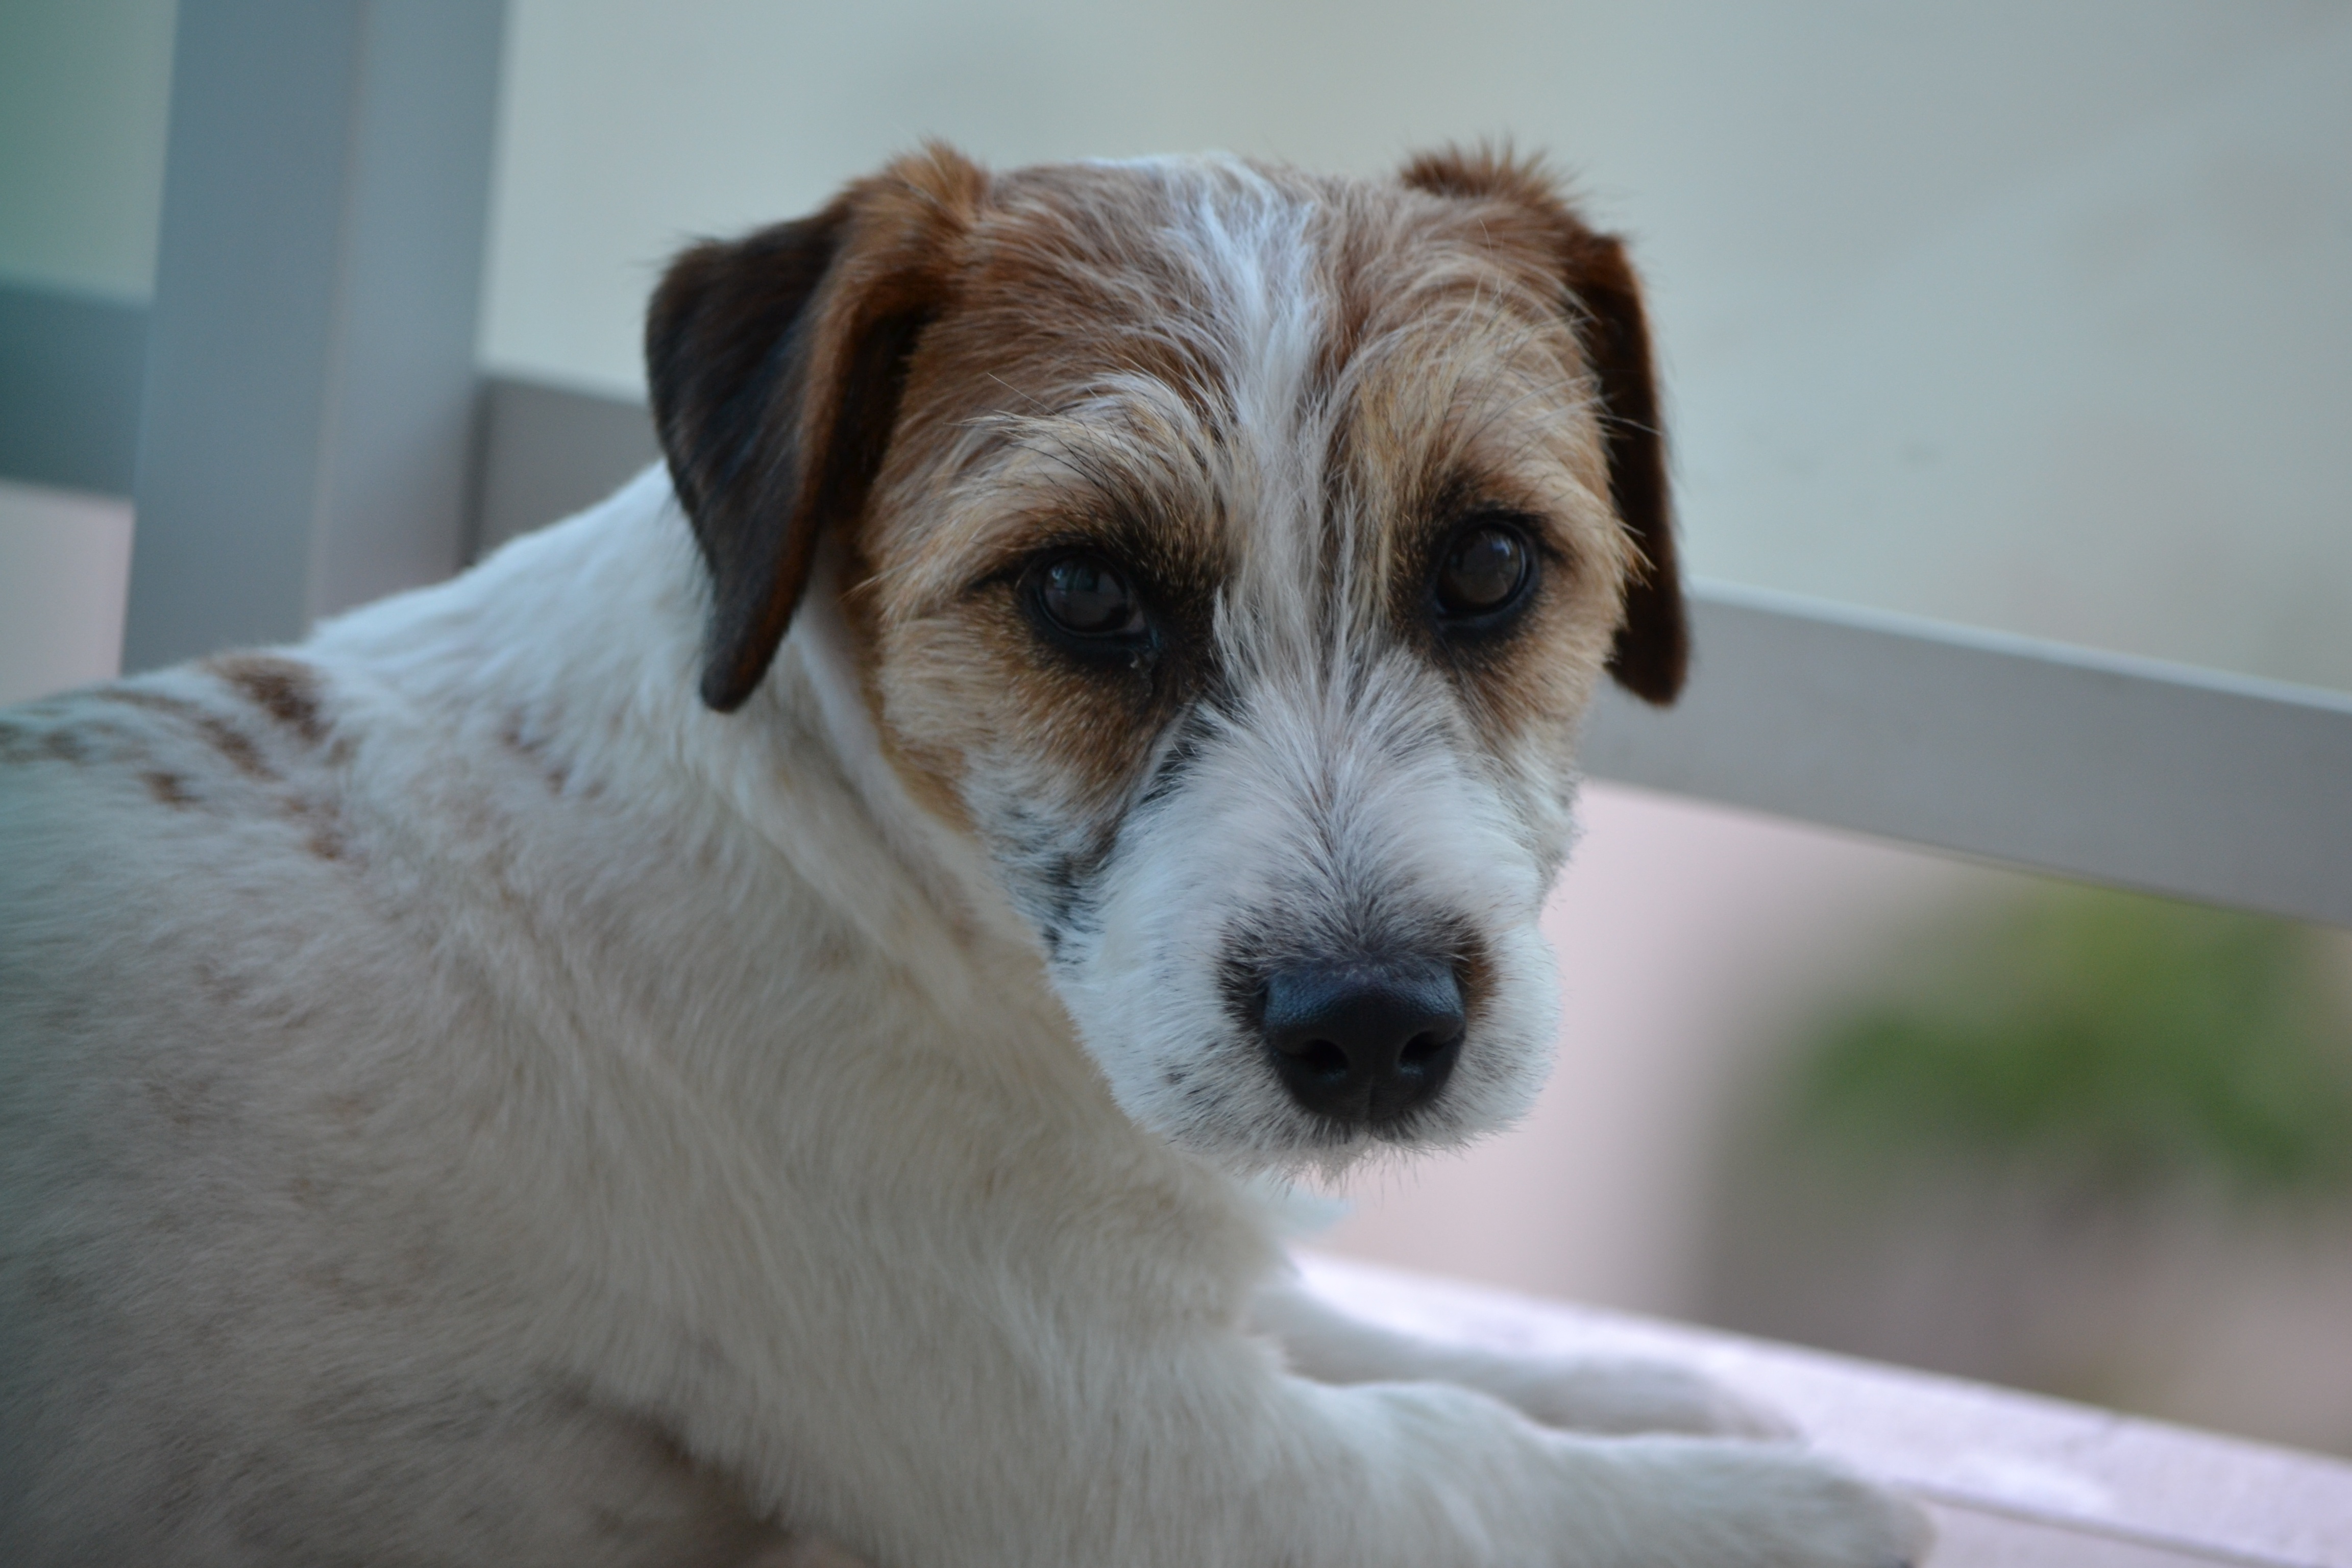
puppy, dog, animal, pet, mammal, vertebrate, russell, dog breed, terrier, parson russell terrier, jack russell terrier, dog like mammal, dog crossbreeds, russell terrier